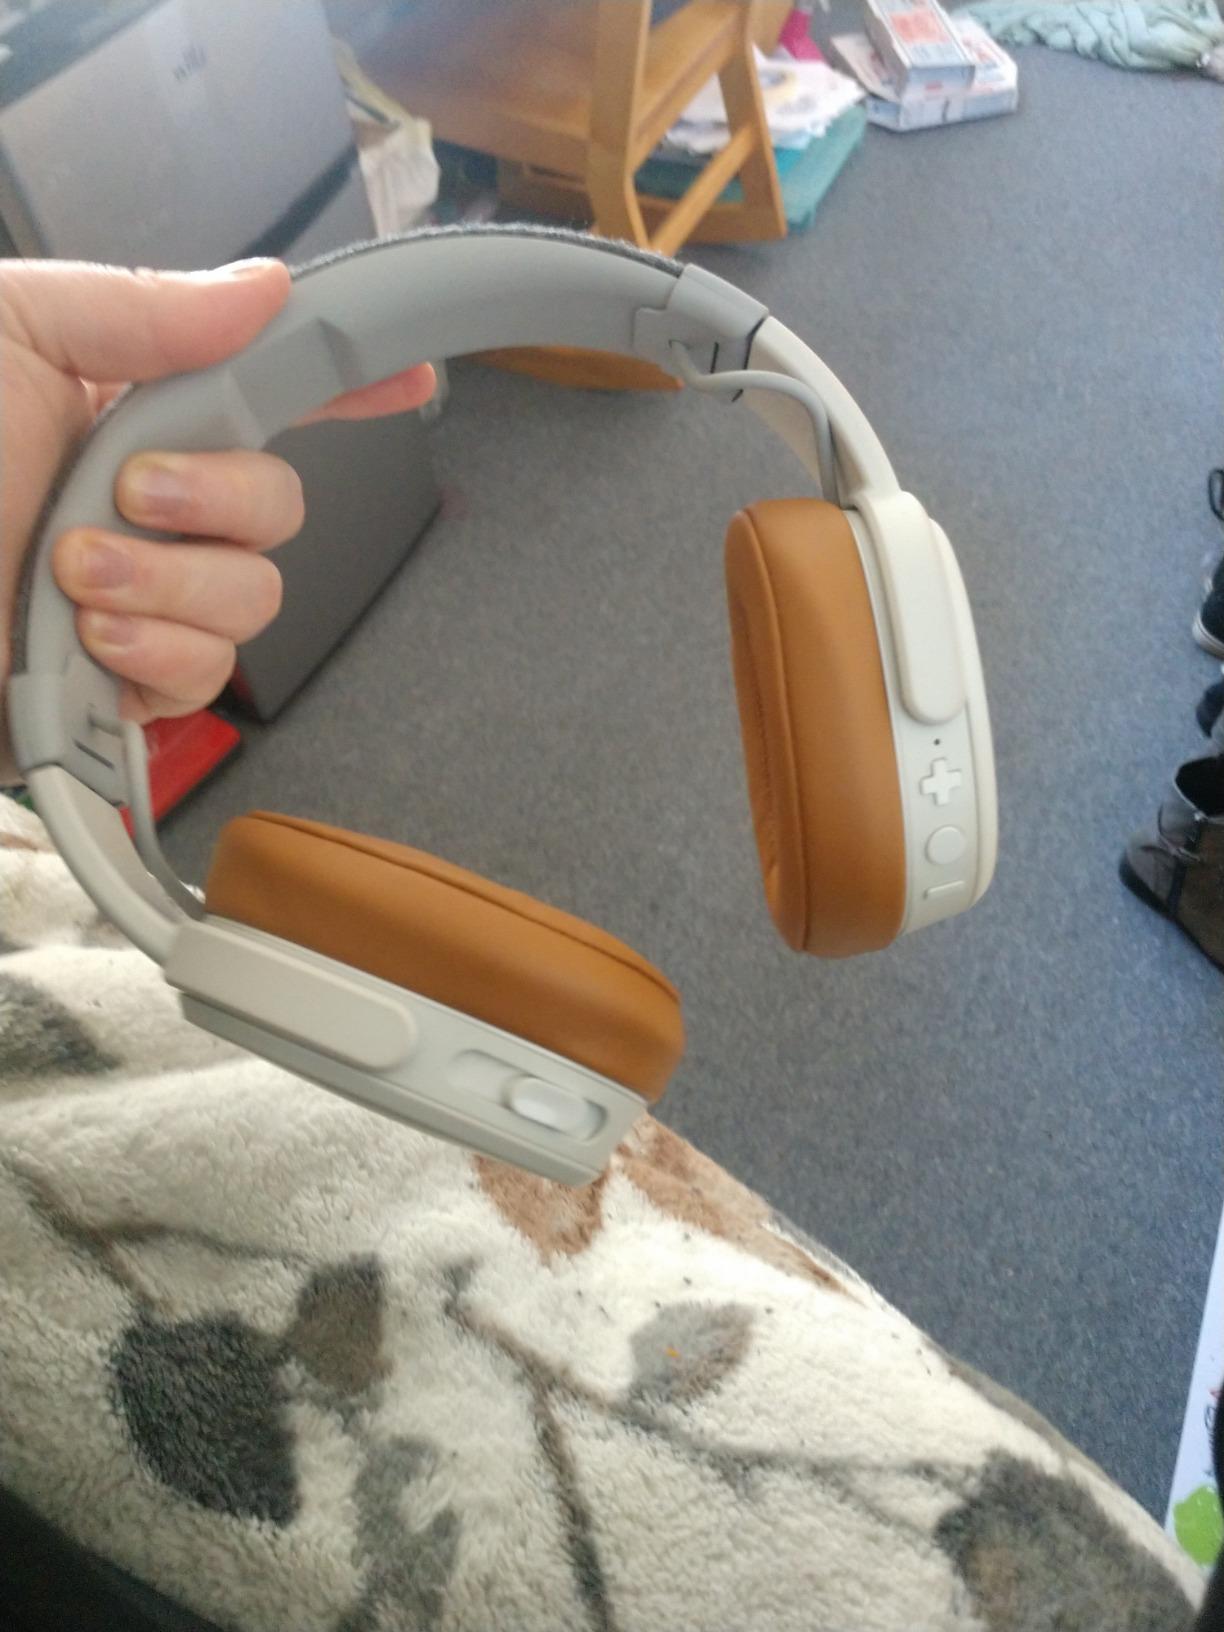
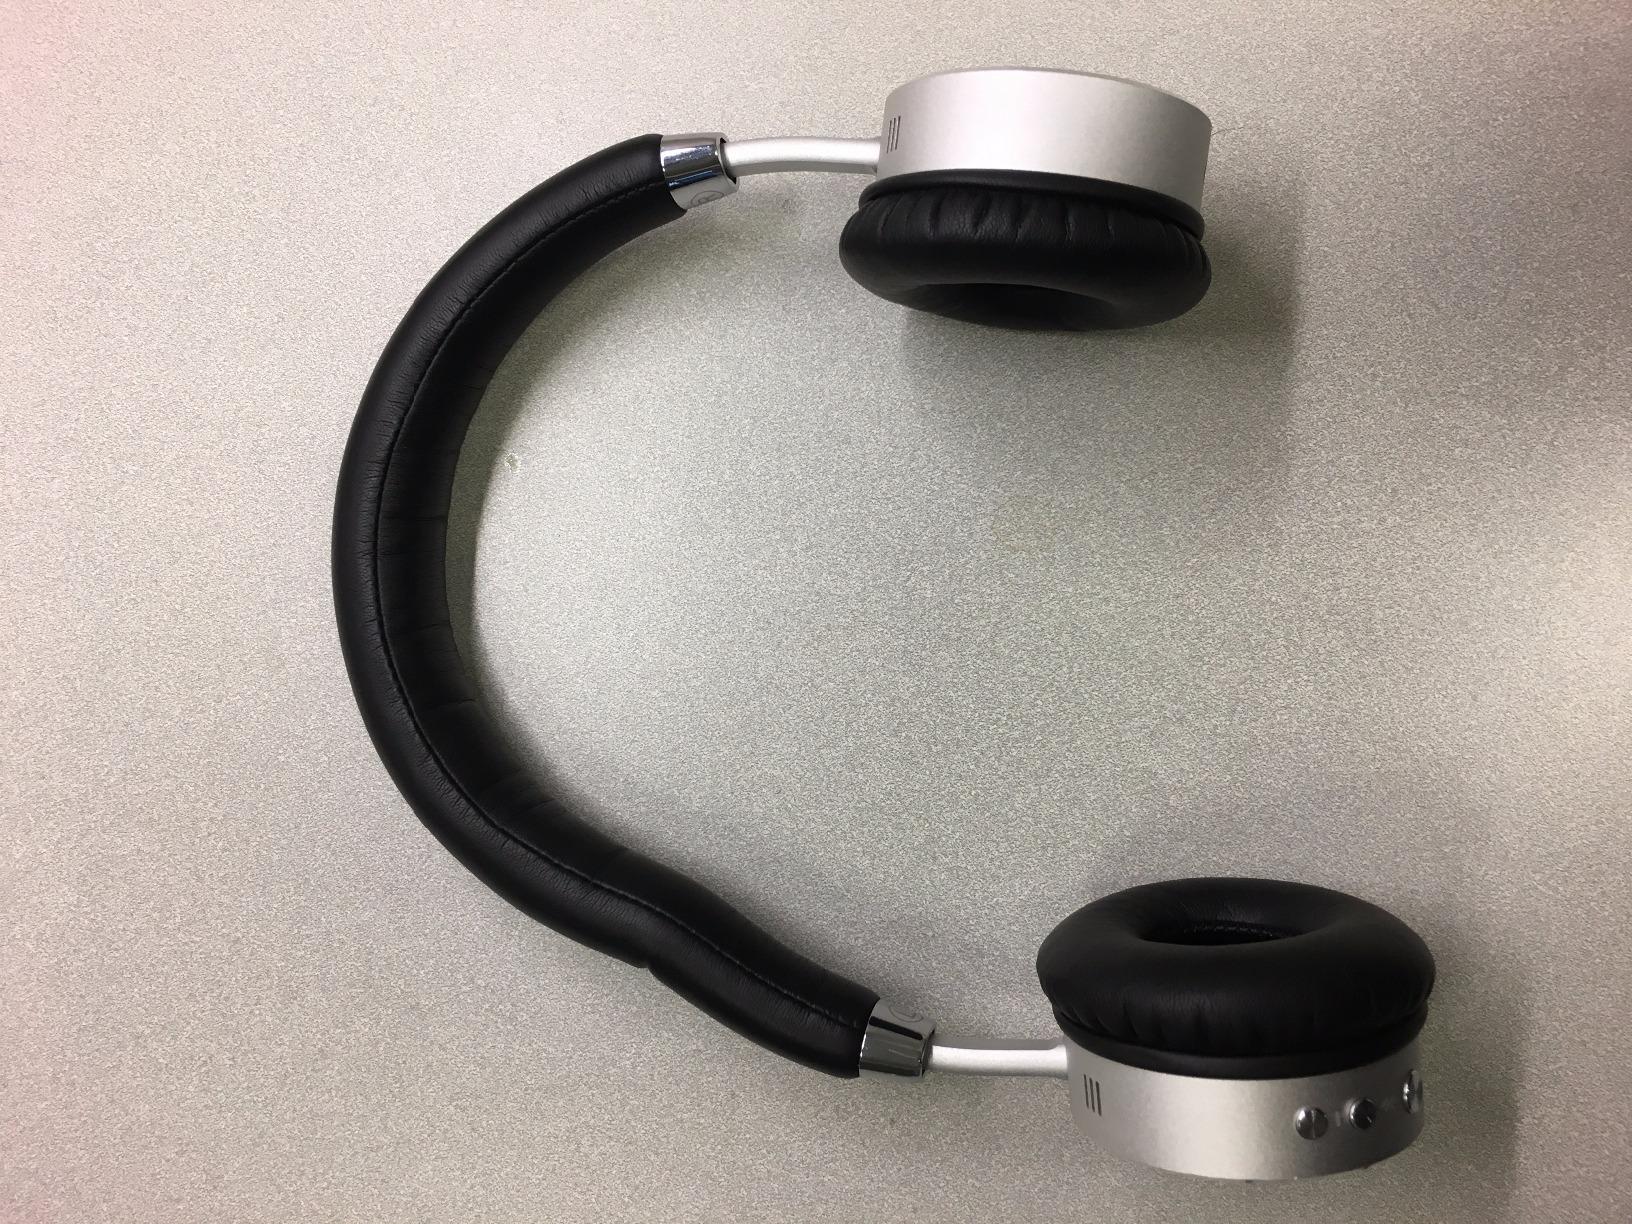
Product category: headphones
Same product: no